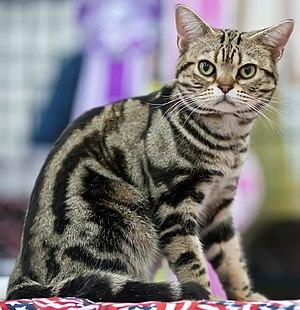
GC Yatfung's Brown Cobra!!! [AMS] American shorhtair présenté en exposition féline d'Helsinki en 2013.
L'american shorthair est une race de chat originaire des États-Unis. Ce chat de taille moyenne est caractérisé par son type rustique.